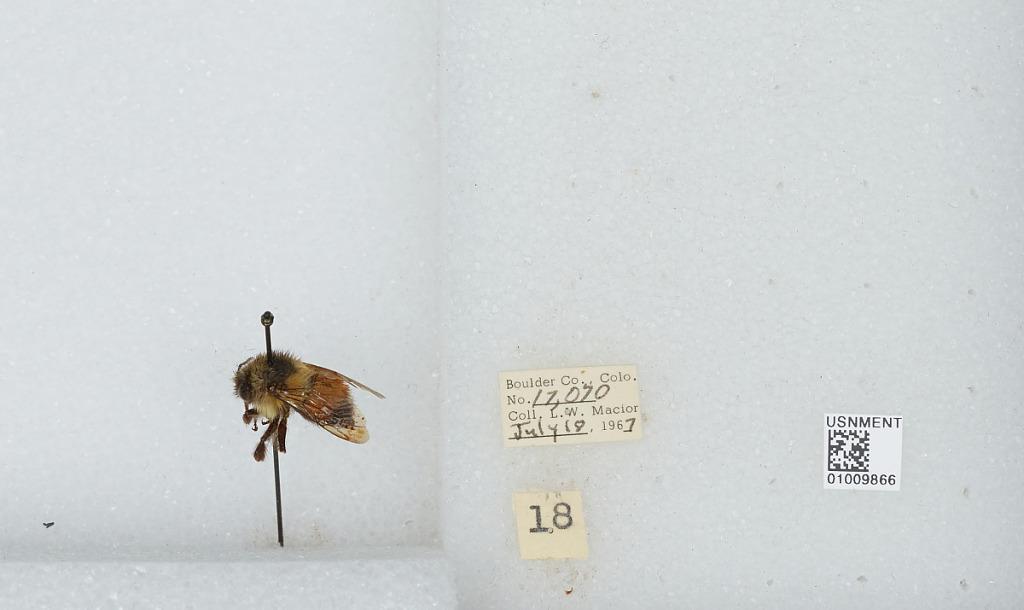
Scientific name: Bombus (Pyrobombus) melanopygus Nylander
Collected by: L. Macior
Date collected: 1967-7-18
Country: United States
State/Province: Colorado
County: Boulder
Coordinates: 40.015, -105.27